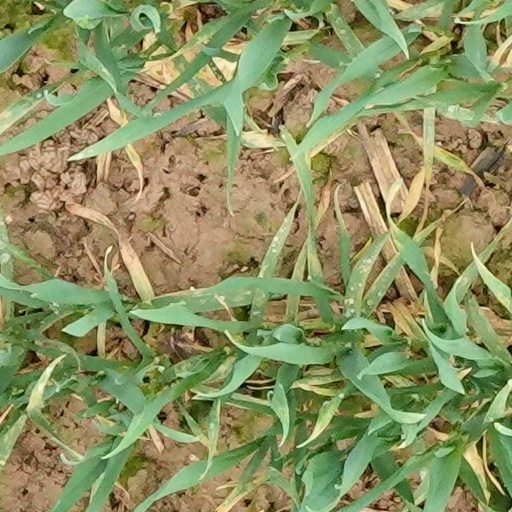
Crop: wheat